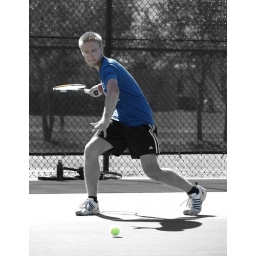
Masked the photo in order to make the yellow tennis ball and the blue shirt standout.